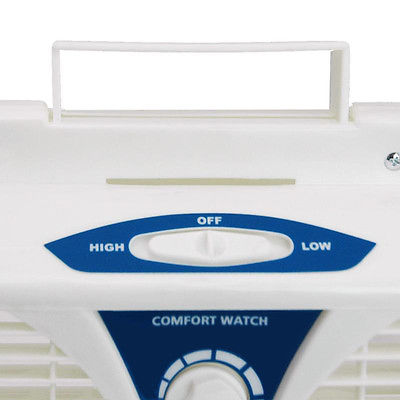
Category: fan